Joseph Schlossel

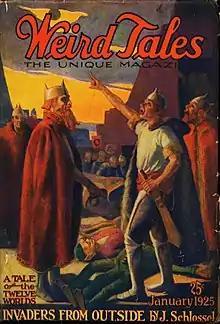
Schlossel's first published story, "Invaders from Outside", was the cover story for the January 1926 "Weird Tales".

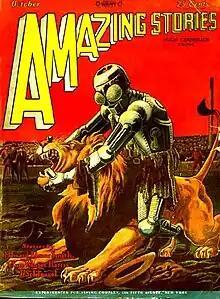
Schlossel's fifth published story, "To the Moon by Proxy", was cover-featured on the October 1928 "Amazing Stories".

Schlossel was born in New York in 1902. He was raised in Toronto and became a tailor, his father's line of work. His first story was published in "Weird Tales" in 1925, where his next two stories appeared. Beginning in 1926, his remaining work was sold to "Amazing Stories". After the Great Depression set in, he left his trade, took employment in metal plating, and stopped writing. He died in 1977.